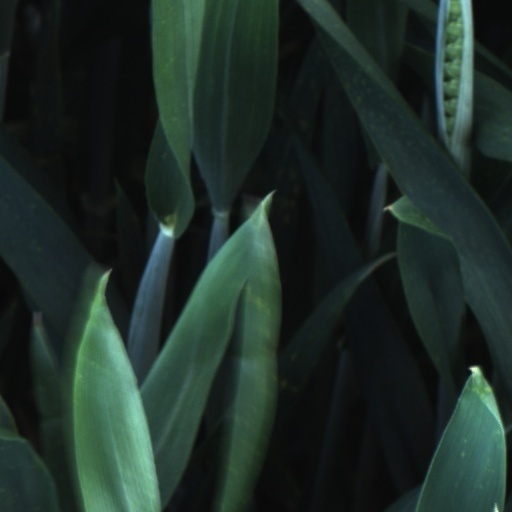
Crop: wheat